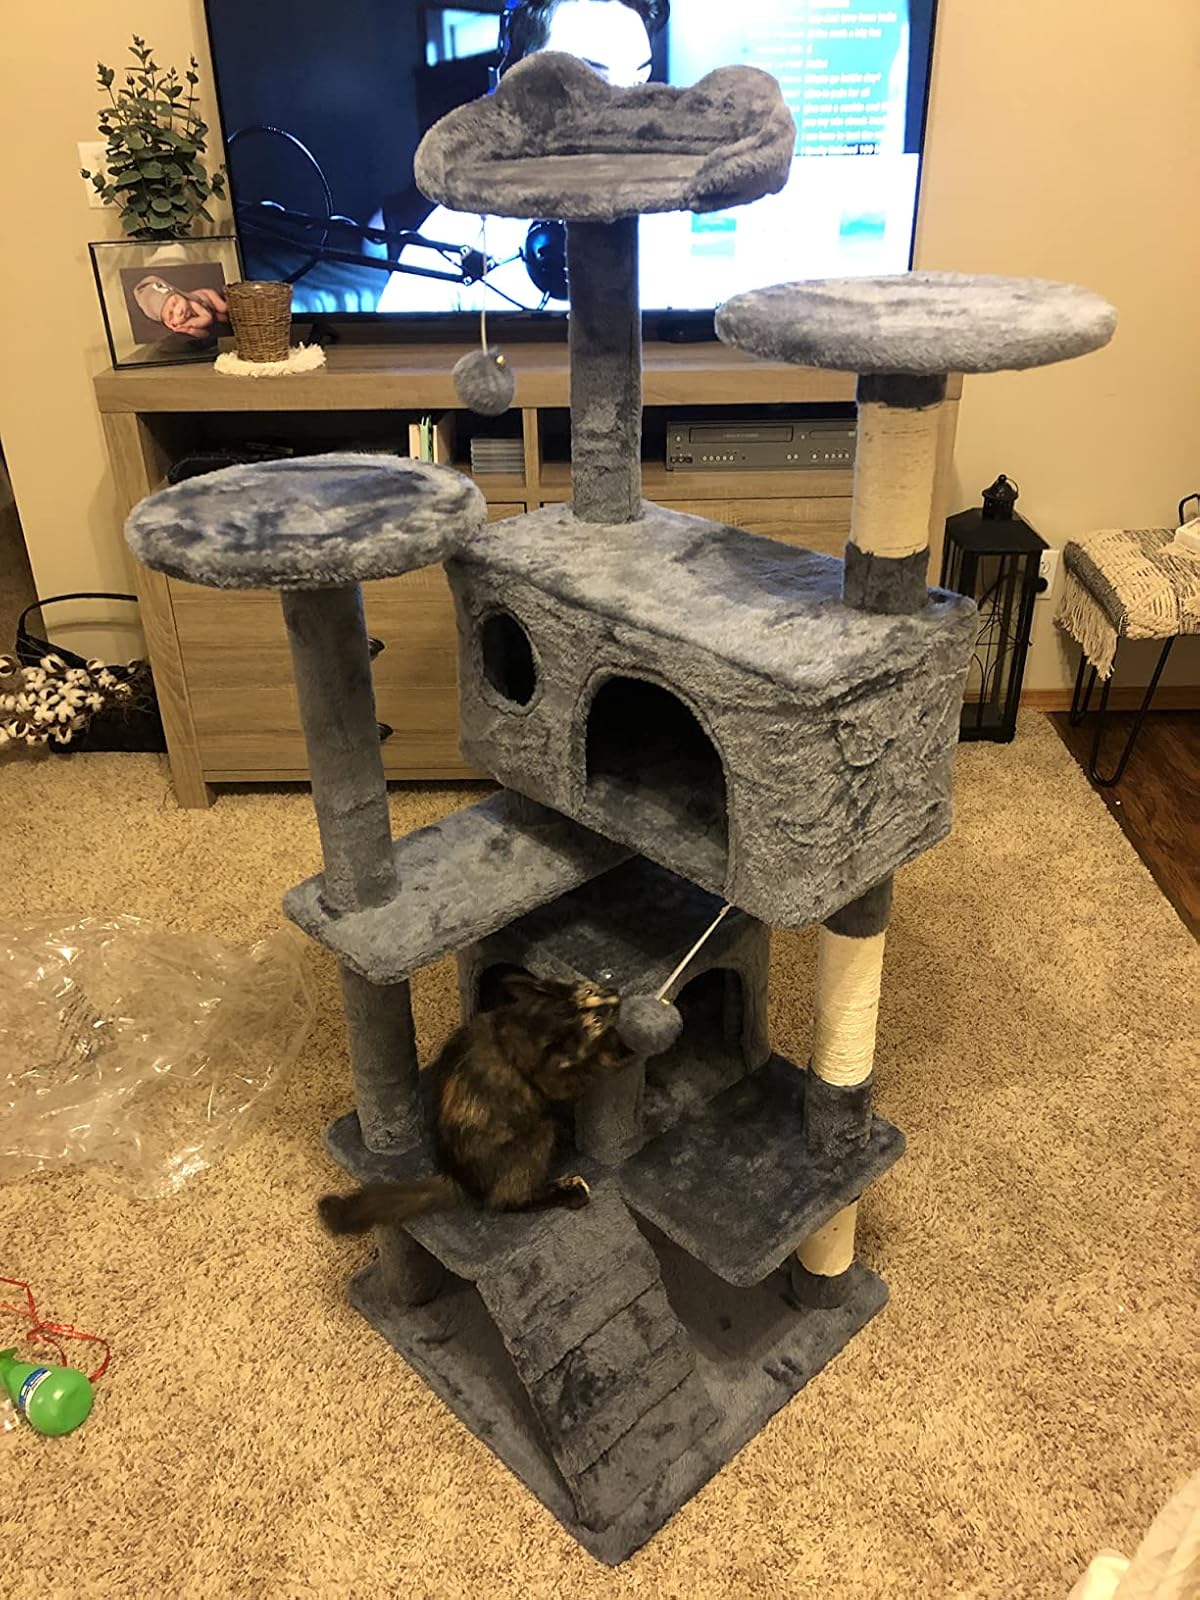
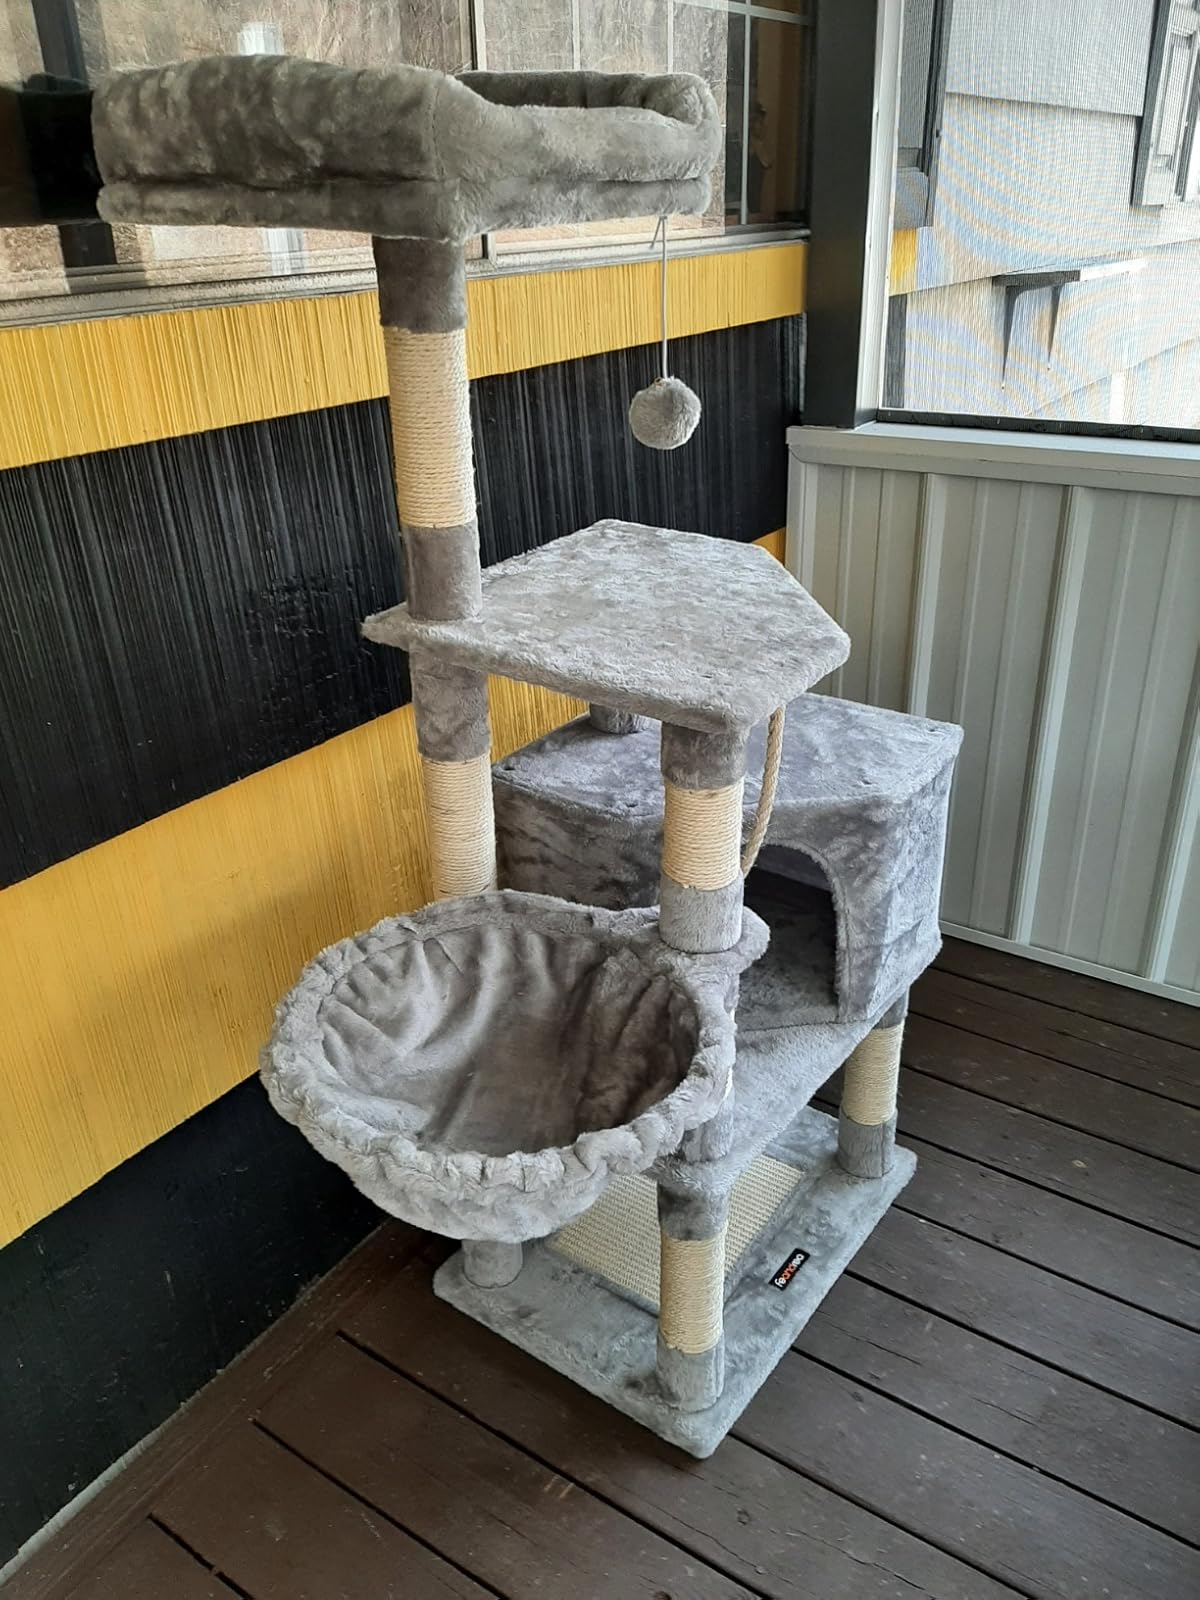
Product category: items_cat tree
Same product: no